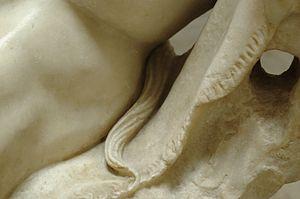
Détail de la queue du Faune Barberini le long de sa cuisse gauche, copie en marbre d'un original hellénistique en bronze (v. 200 av. J.-C.).
Le Faune Barberini est une statue grecque antique en marbre de l'époque hellénistique représentant un satyre endormi. Elle est actuellement conservée à la Glyptothèque de Munich.